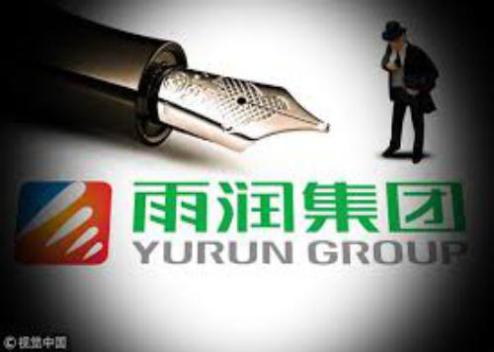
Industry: Food